Napoleone

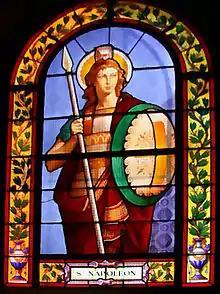
Saint Napoleone

Napoleone is an Italian male given name. St. Napoleone of Alexandria, alternatively rendered as "Neopulus", "Neopolus", "Neopolis" or "Neópolo", whose feast day is August 15, was martyred during the early fourth century during the Diocletianic Persecution.